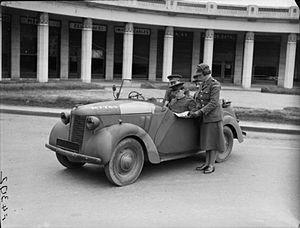
L' Austin 8 est une petite voiture qui a été produite par Austin entre 1939 et 1948.